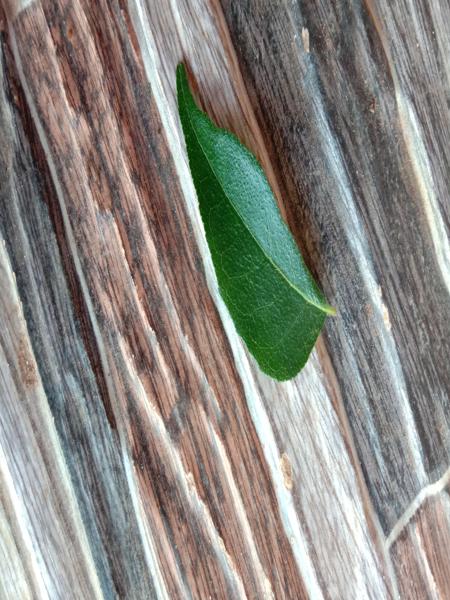
Plant: Curry